Midland F1 Racing

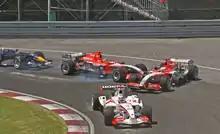
Midland's two drivers collide on the first lap of the 2006 Canadian Grand Prix.

As the 2006 season went on, the team went from running ahead of Super Aguri but behind everyone else, to consistently sparring with other midfield teams such as Red Bull Racing and Scuderia Toro Rosso although it only ever finished ahead of crippled cars, Super Aguri and the occasional Toro Rosso. Much of that progress was down to tyre development from Bridgestone coupled with significant improvements in aerodynamics and handling (overseen by Simon Phillips and Richard Frith respectively). The improved performance saw the team begin to make it into the second qualifying session on an occasional basis - eight times out of a possible 36 overall - with a best qualifying position of 14th.